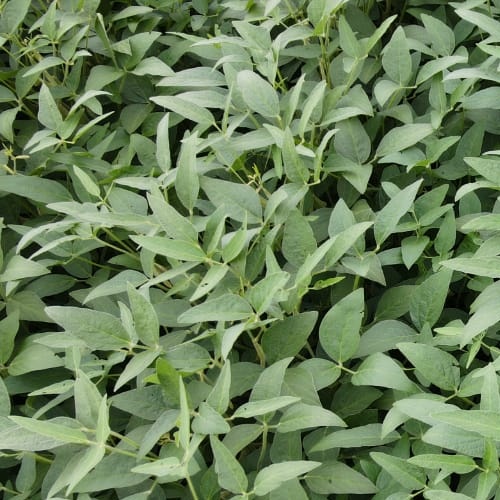
Label: Diabrotica_speciosa